Antipope Nicholas V

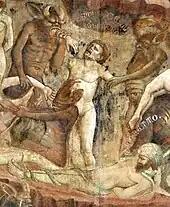
Nicholas V in Hell, from the Camposanto Monumentale di Pisa

After spending four months in Rome, he withdrew with Louis IV to Viterbo, but in December 1328 the papal legate Cardinal Orsini began a campaign against Viterbo and Corneto. Nicholas moved on to Grosseto and then to Pisa, where he was guarded by the imperial vicar. On 19 February 1329, Nicholas V presided at a ceremony in the Duomo of Pisa, at which a straw puppet representing Pope John XXII and dressed in pontifical robes was formally condemned, degraded, and handed over to the secular arm (to be "executed").